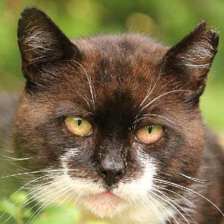
Label: animals